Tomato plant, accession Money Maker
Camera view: vertical (180 deg); turntable rotation: 240 degrees
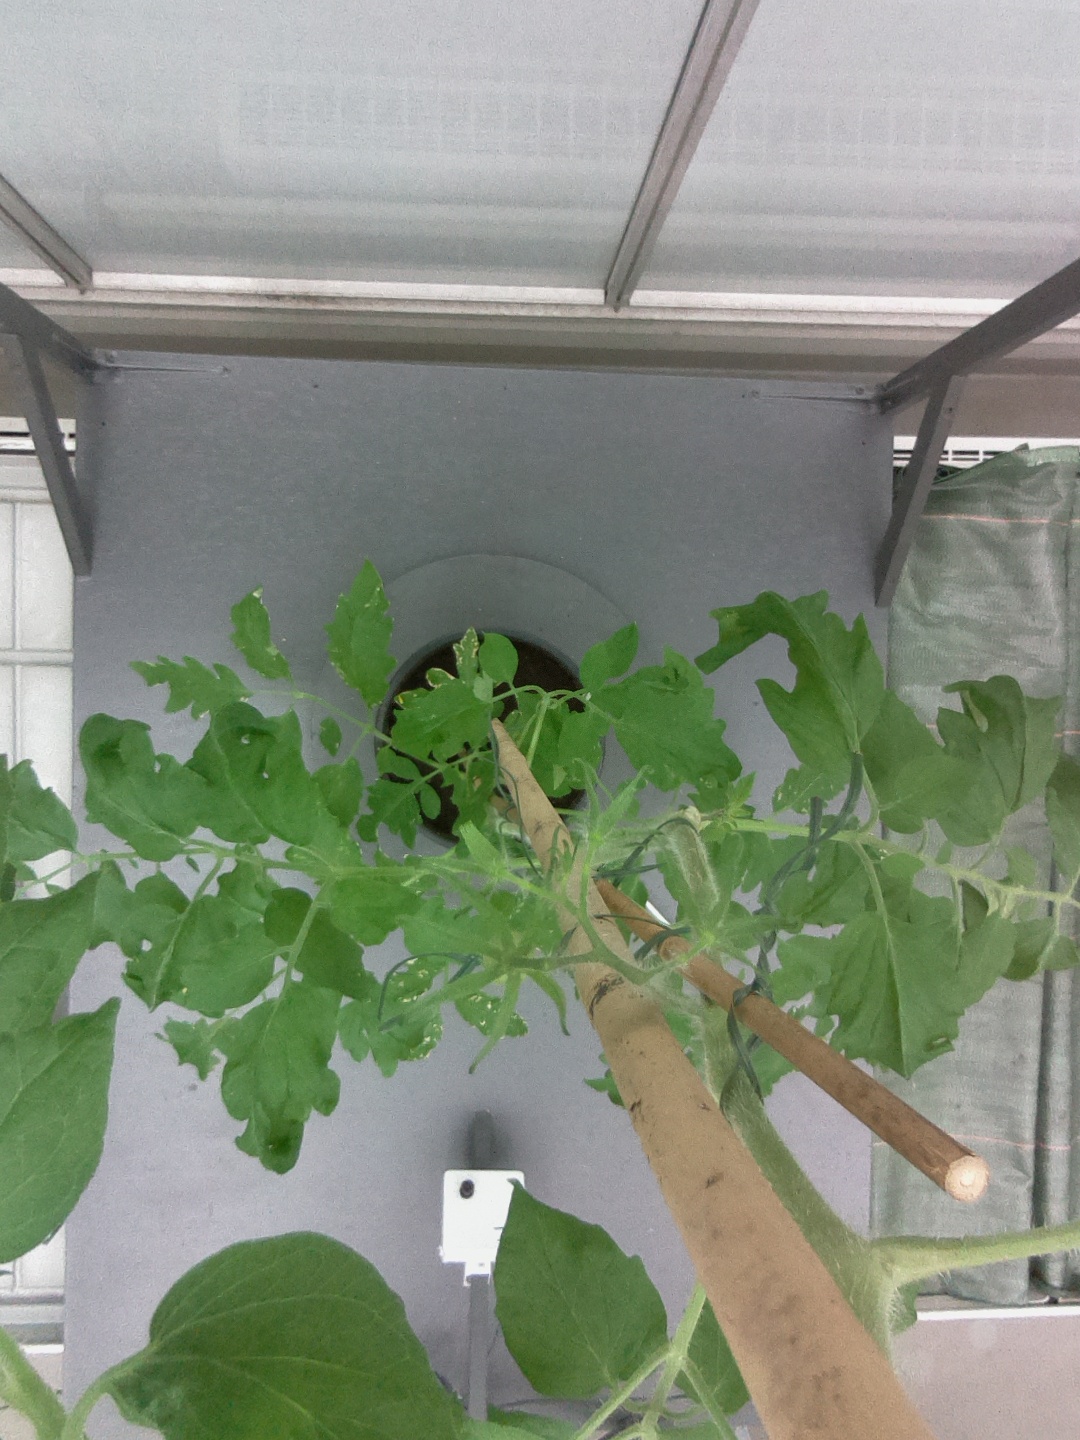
BBCH growth stage 70: Fruits at the main stem or branches visibles